Answer in natural language. Considering the relative positions, is Doorway above or below black colour l shaped countertop? Choose between the following options: above or below
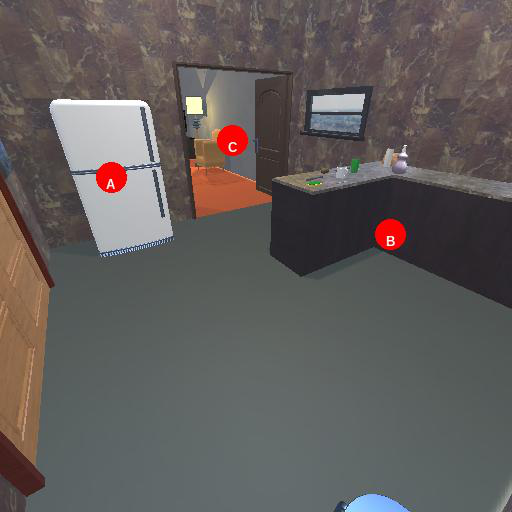
<answer>above</answer>